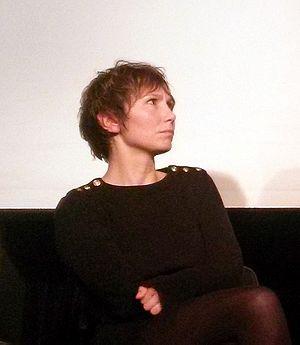
Dinara Droukarova, née le 3 janvier 1976 à Leningrad en URSS, est une actrice russe. Depuis le milieu des années 2000, elle tourne principalement dans des films français.